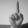
ASL letter: D